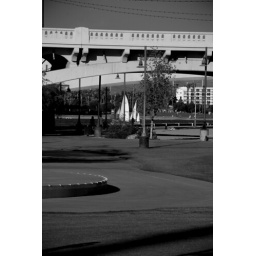
Watching the sail boats pass by while walking in the Tempe's Town lake.